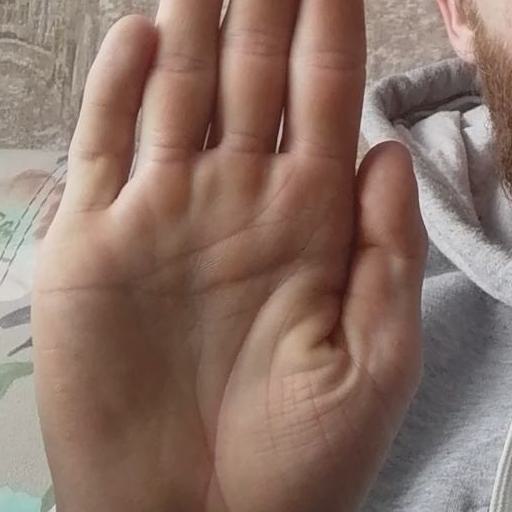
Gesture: stop